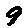
Label: 9